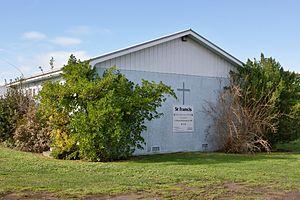
Te Awanga est une petite ville néo-zélandaise située sur la côte Pacifique de l'Île du Nord dans la région de Hawke's Bay. La ville est située à une dizaine de kilomètres à l'est de Hastings et à quinzaine de kilomètres au sud de la ville de Napier.